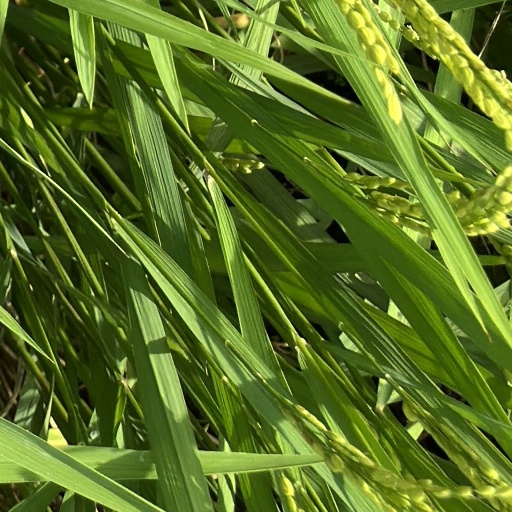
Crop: rice